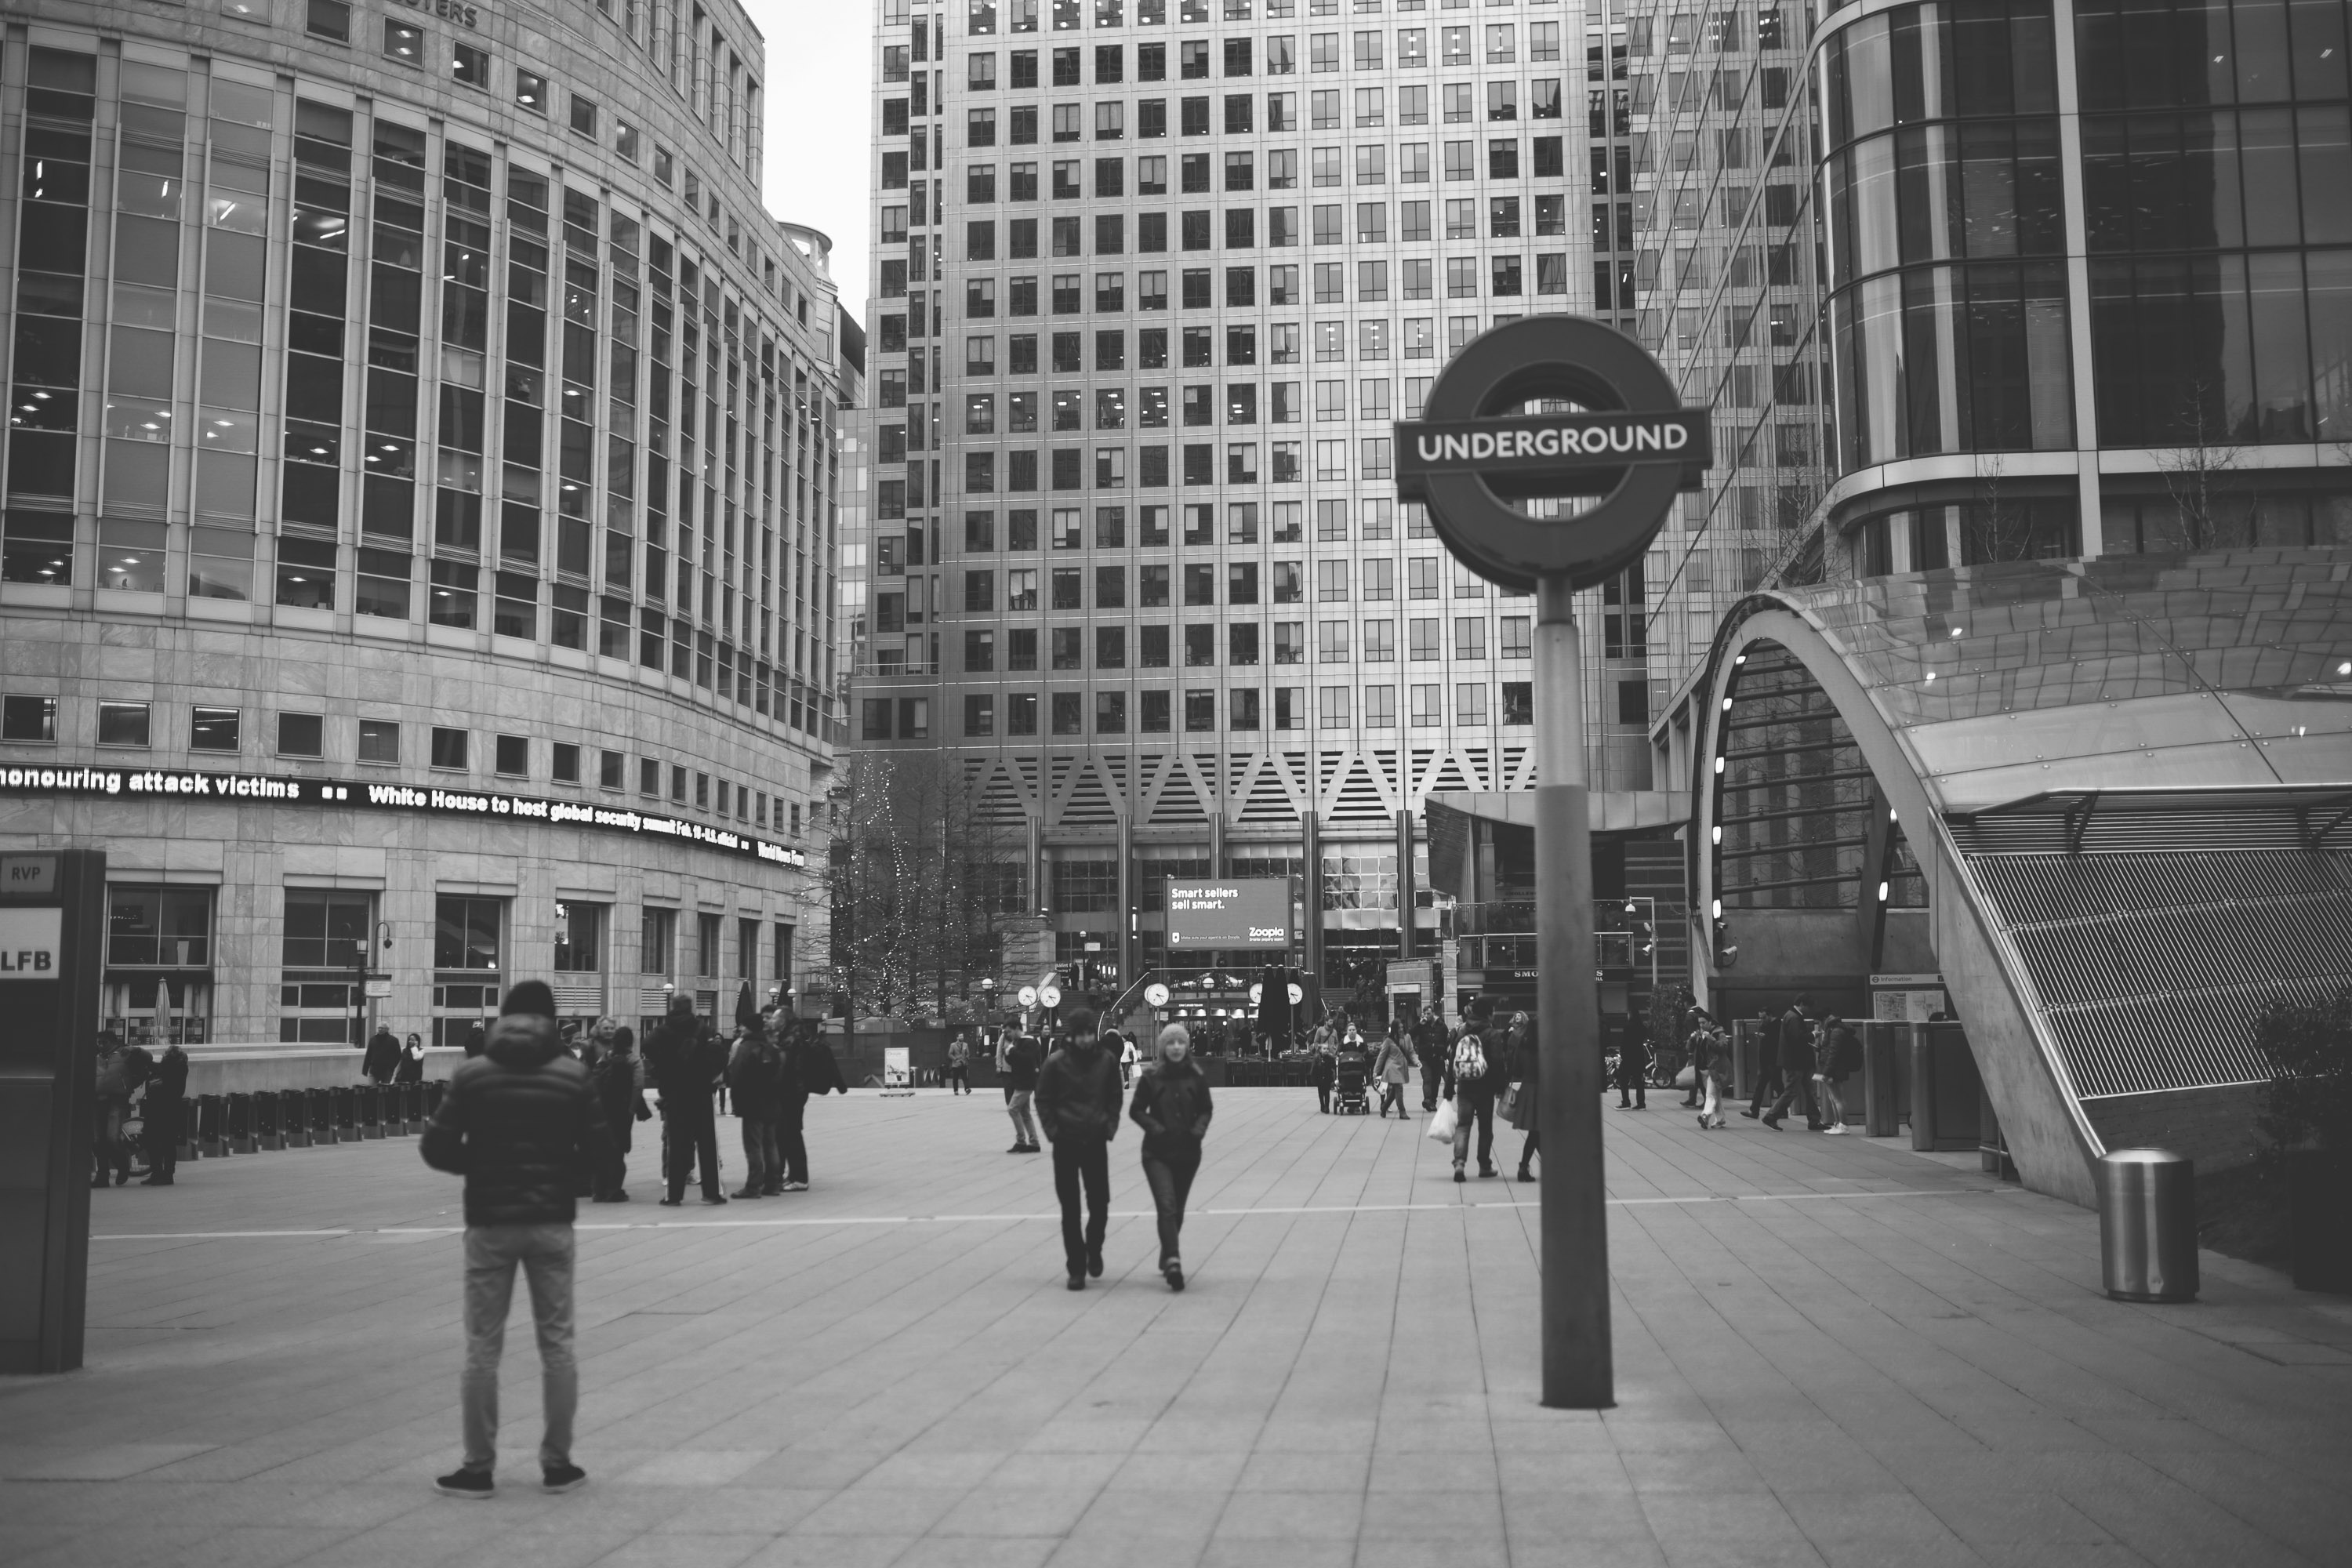
white, metropolitan area, black, black and white, photograph, urban area, monochrome photography, metropolis, landmark, city, architecture, street, monochrome, human settlement, snapshot, building, daytime, standing, pedestrian, downtown, photography, infrastructure, skyscraper, road, tower block, style, stock photography, plaza, sidewalk, world, mixed use, crowd